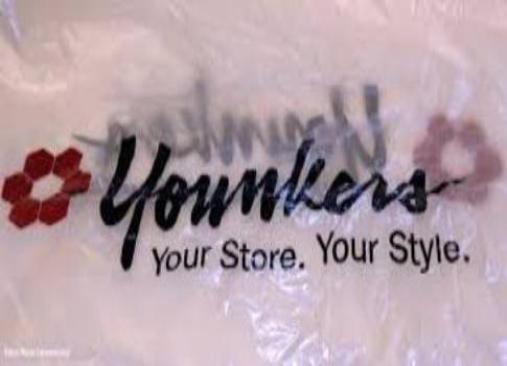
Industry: Others